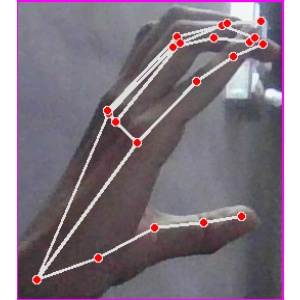
अक्षर: ऋ